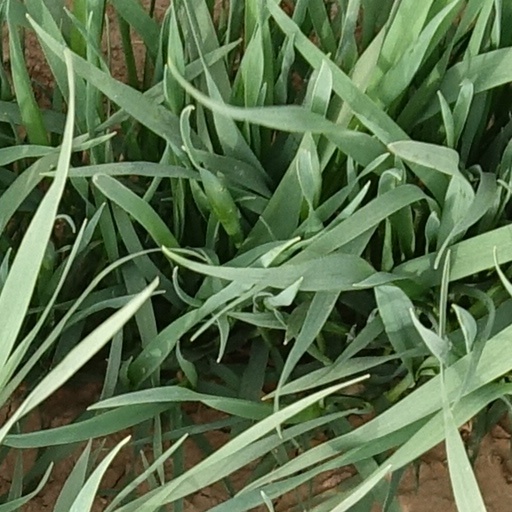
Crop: wheat